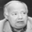
Label: man